Ich lasse dich nicht, du segnest mich denn, BWV 157

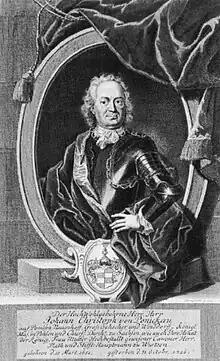
Johann Christoph von Ponickau, for whose memorial service the cantata was composed

(I will not let you go, unless you bless me), BWV157, is a church cantata by Johann Sebastian Bach. He composed it in Leipzig in 1726/27 to a libretto by Picander. The first known performance was on 6 February 1727 during a memorial service for Johann Christoph von Ponickau in Pomßen near Leipzig. The work was later assigned to the feast of the Purification celebrated on 2 February.